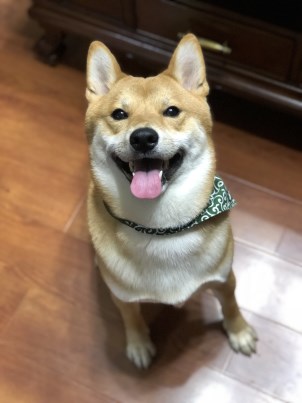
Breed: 1043-n000001-Shiba_Dog